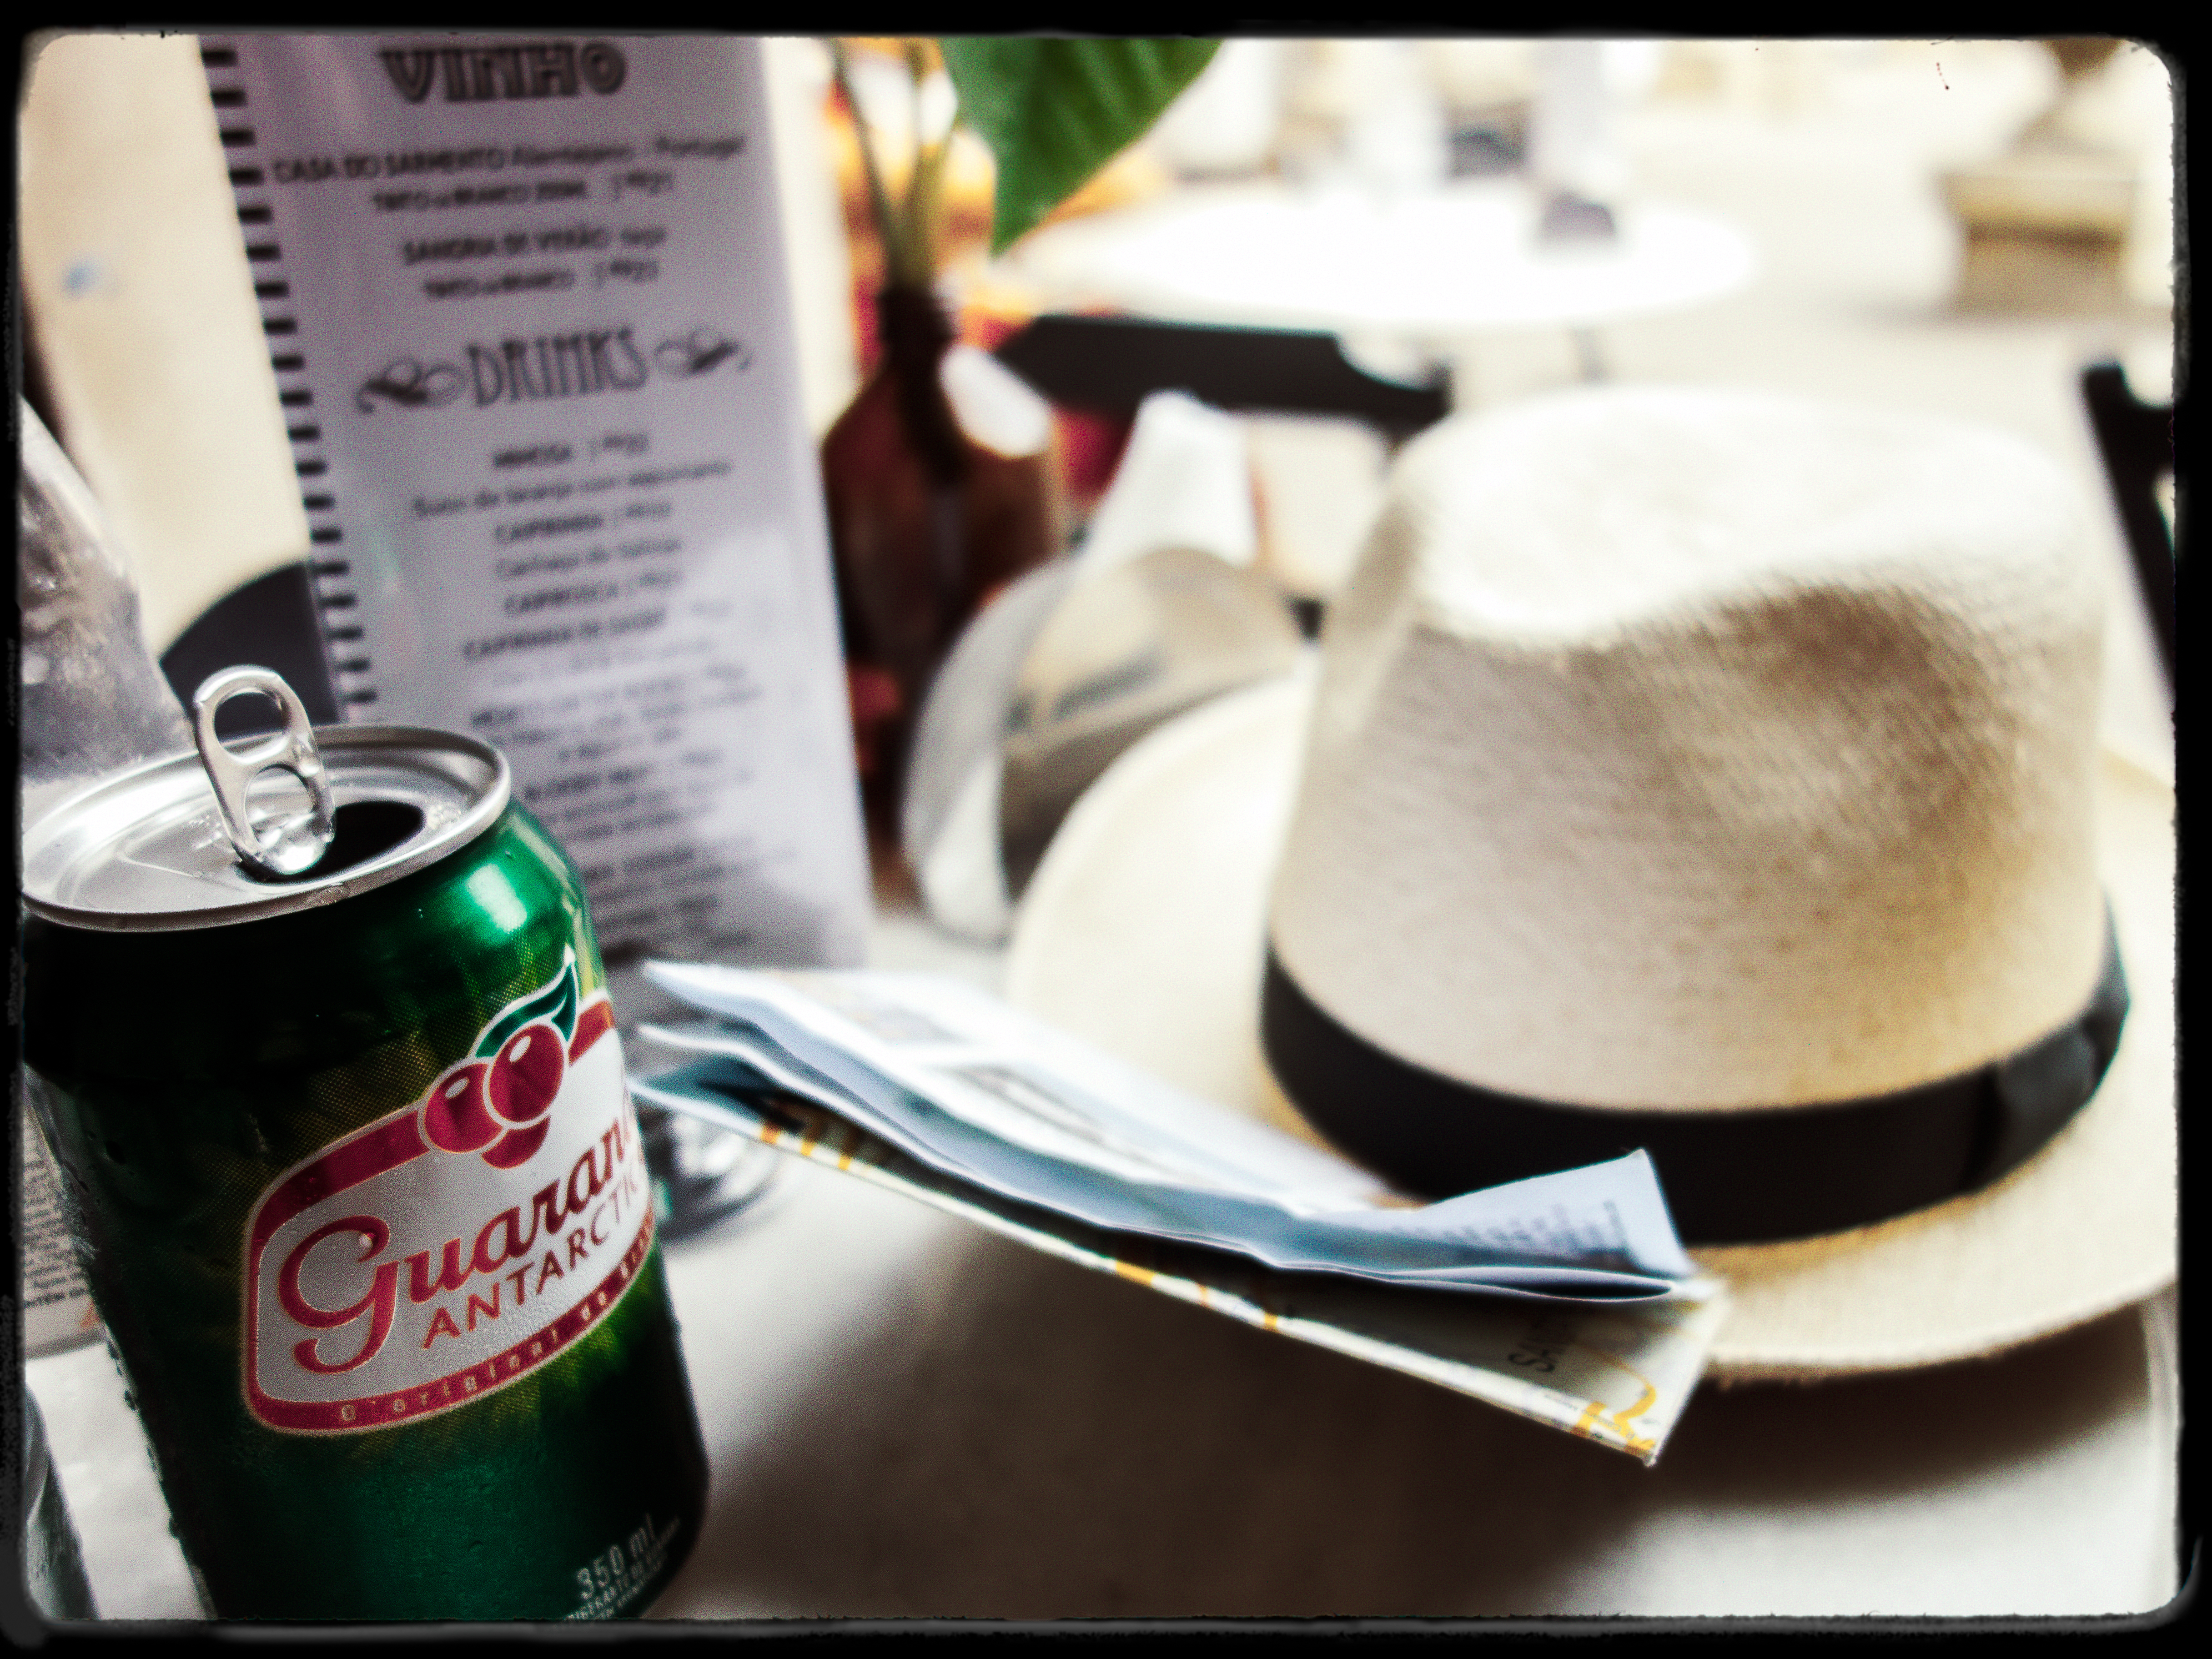
food, drink, brand, riodejaneiro, br, brsil, sense